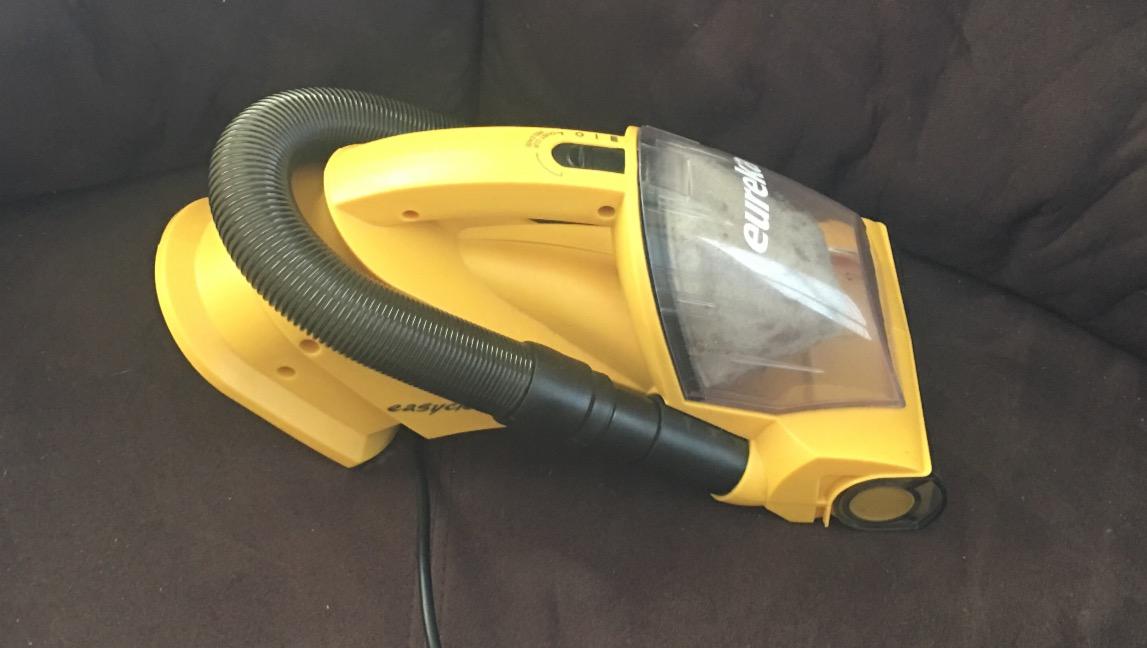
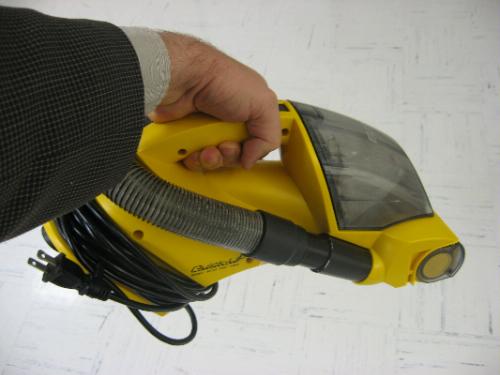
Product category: items_vacuum
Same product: yes